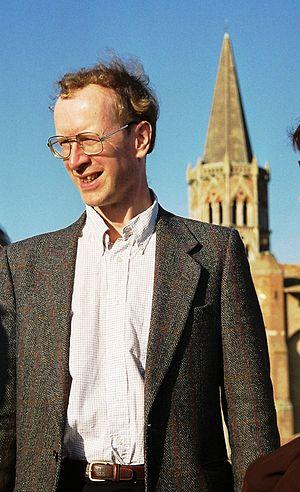
L'erreur scientifique consiste en un raisonnement ou une procédure ne respectant pas un ensemble de règles reconnues par la communauté scientifique. À la différence de la fraude scientifique, elle est involontaire. Elle se retrouve dans tous les domaines des sciences sous de multiples formes. Les erreurs scientifiques doivent aussi être distinguées des idées reçues du moins toutes celles qui ne sont pas partagées par une partie de la communauté scientifique.